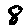
Label: 8